1945 Auckland Rugby League season

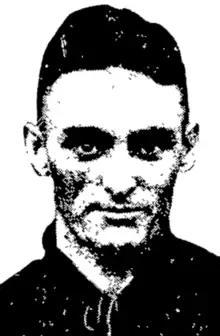
Former international Ted Mincham was the referee delegate to the junior control board.

Auckland won comfortably and would have won by more but only 3 of their 12 tries were converted. There was a good deal of interest in the appearance of Jack Hemi, the great player who had represented New Zealand in 10 matches, New Zealand Māori (2), Auckland (2), Auckland Māori (12), and Manukau (103). His younger brother Lou played at full back for Wellington. They both lived in the Wairarapa but travelled to Wellington in the weekends to play for Randwick. As it stood they could do little to stem the flow of Auckland tries. There was surprise before the match when it was found out that Pita Ririnui had been dropped from the Auckland side after failing to attend training. He was replaced in the starting side by Abbie Graham. Les Clement and A Rogers had been unavailable due to injury. The Wellington side fielded Harvey Kreyl at lock, he would go on to represent New Zealand 7 years later in 1952.